Senegal River

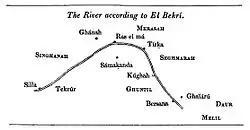
Western Nile (Senegal-Niger River) according to al-Bakri (1068)

Arab geographers Abd al-Hassan Ali ibn Omar (1230), Ibn Said al-Maghribi (1274) and Abulfeda (1331), label the Senegal as the "Nile of Ghana" (Nil Gana or Nili Ganah).